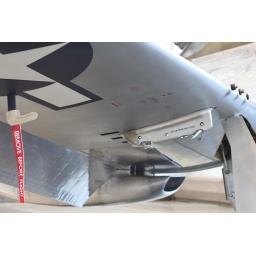
Flying Heritage Collection Fly Day May 22 2010 - Paul Allen's vintage airplane museum, many in flying order